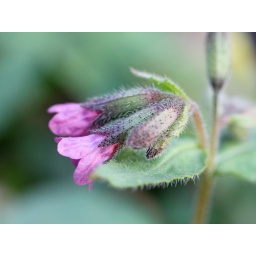
red flower in the forest